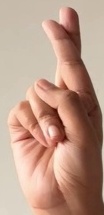
ASL sign: R